Panteleymon Shpylka

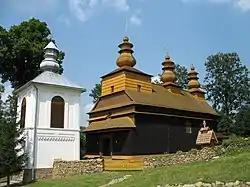
St. Onuphrius Church in Wisłok Wielki, where was a parish priest Rev. Panteleymon Shpylka (the church belongs to Roman Catholics in a present day)

Fr. Shpylka was born in , Kingdom of Galicia and Lodomeria, Austro-Hungarian Empire in a Ukrainian Greek-Catholic family. After graduated the Ukrainian Gymnasium in Przemyśl in 1904, he subsequently joined the Major Greek-Catholic Theological Seminary in Przemyśl, and after graduation and marriage, was ordained a priest on 15 March 1910, for the Eparchy of Przemyśl, Sambir and Sanok by Bishop Kostyantyn Chekhovych. In 1917 he was appointed as a parish priest in St. Onuphrius church in Wisłok Wyzhniy.